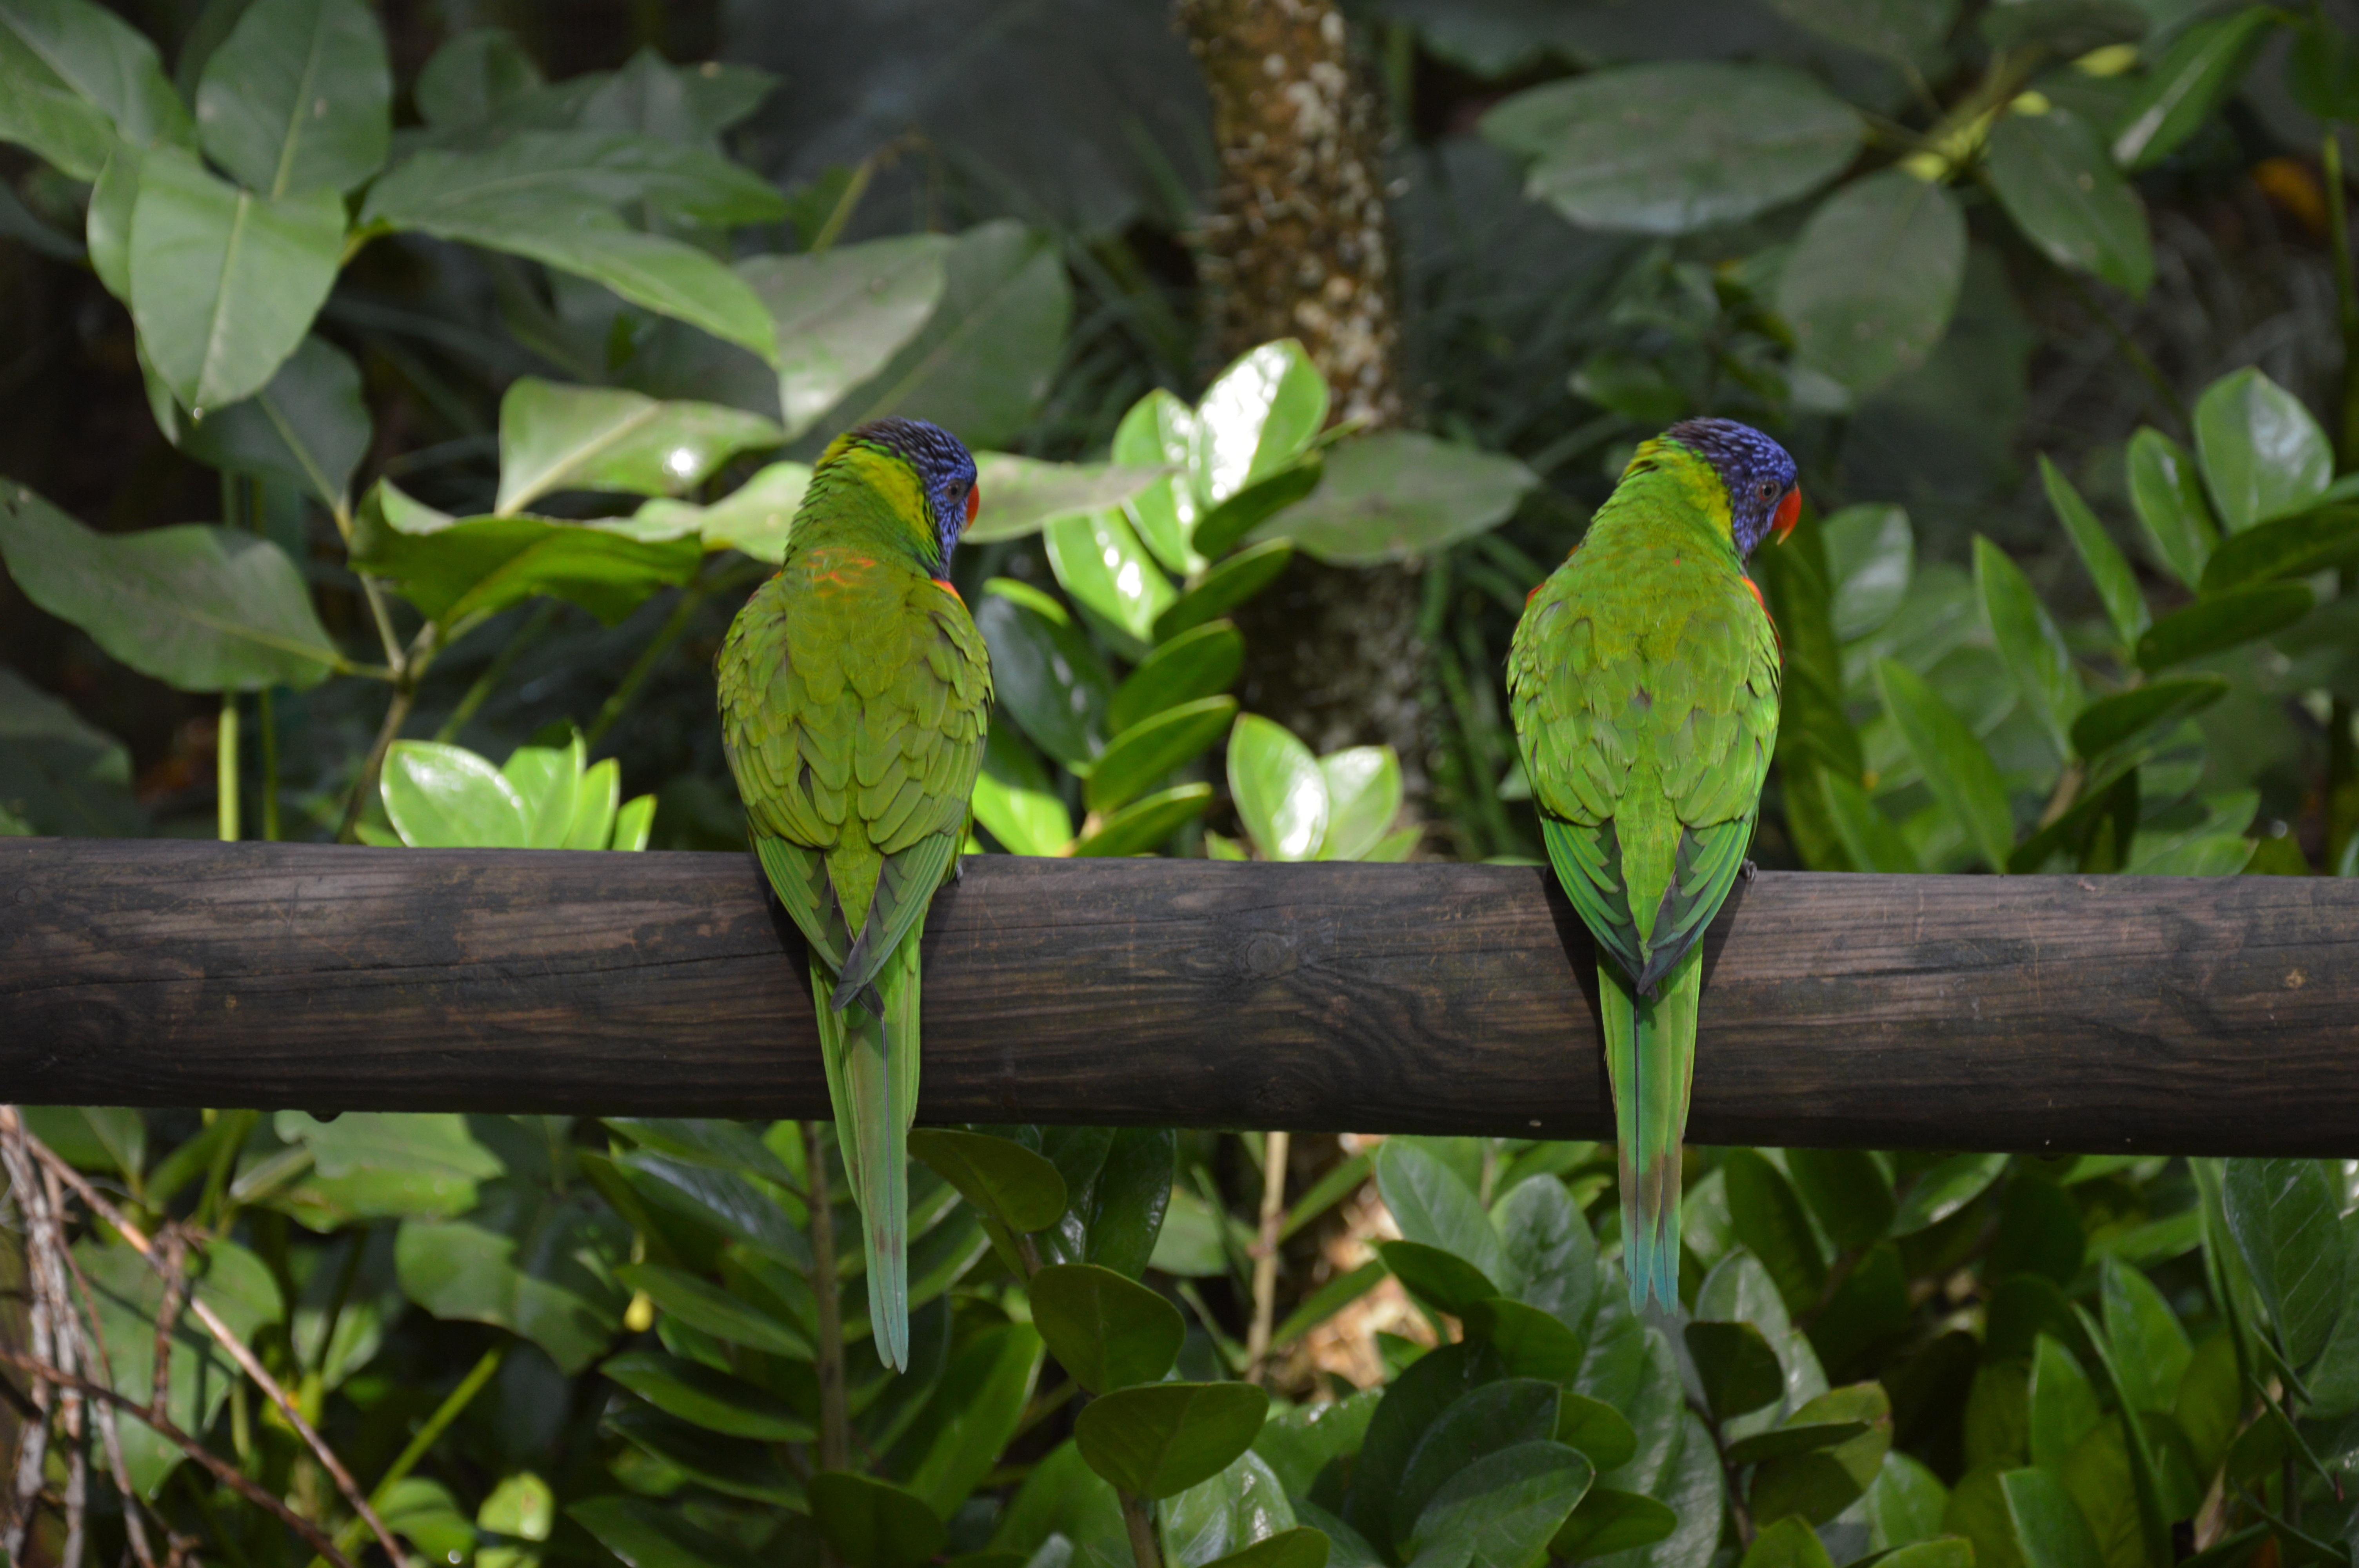
branch, bird, wildlife, green, jungle, fauna, plumage, feathers, rainforest, vertebrate, parrot, parakeet, perching bird